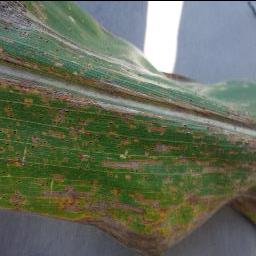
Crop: corn
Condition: (maize)_cercospora_spot_gray_spot